794 Naval Air Squadron

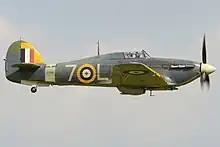
Hawker Sea Hurricane Ib ‘Z7015 7-L’, an example of the type used by 794 NAS

794 Naval Air Squadron formed on 1 August 1940, at RNAS Yeovilton (HMS "Heron"), in Somerset, England, as an Air Target Towing squadron. It was initially equipped with Blackburn Roc, a naval turret fighter aircraft, adapted to tow targets and operated a detachment out of RNAS Haldon (HMS "Heron" II), located just outside Teignmouth, Devon, which was used as a refuelling base for the aircraft providing target towing over the Lyme Bay live firing ranges. On 10 April 1943, a detachment was provided at RAF Warmwell, in Dorset, as an air firing unit, however, on 1 July 1943, the whole squadron relocated to RNAS Angle (HMS "Goldcrest"), in Pembrokeshire, Wales, and became the Naval Air Firing Unit. The squadron now had sixteen Hawker Sea Hurricane, a navalised version of the single-seat fighter aircraft, four Boulton Paul Defiant, a British interceptor aircraft, four Miles Master, a two-seat advanced trainer aircraft, and eight Miles Martinet, a target tug aircraft and operated with the Fighter School at RNAS Yeovilton (HMS "Heron").